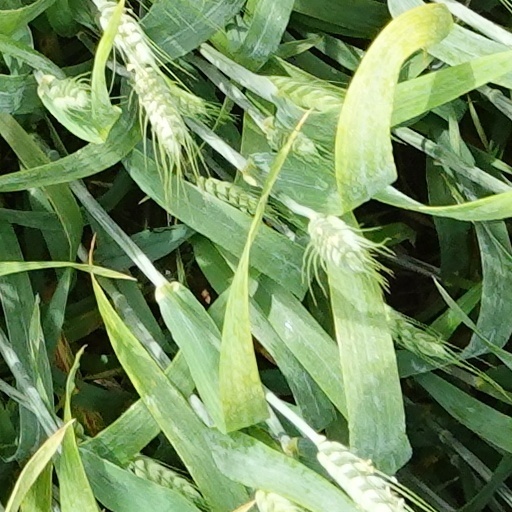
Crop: wheat